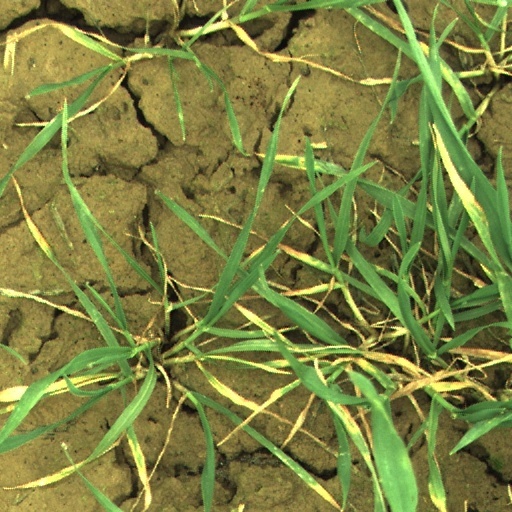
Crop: wheat